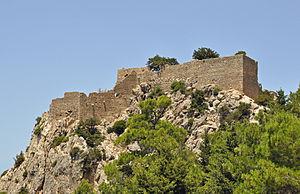
Monolithos (Rhodes, Grèce)